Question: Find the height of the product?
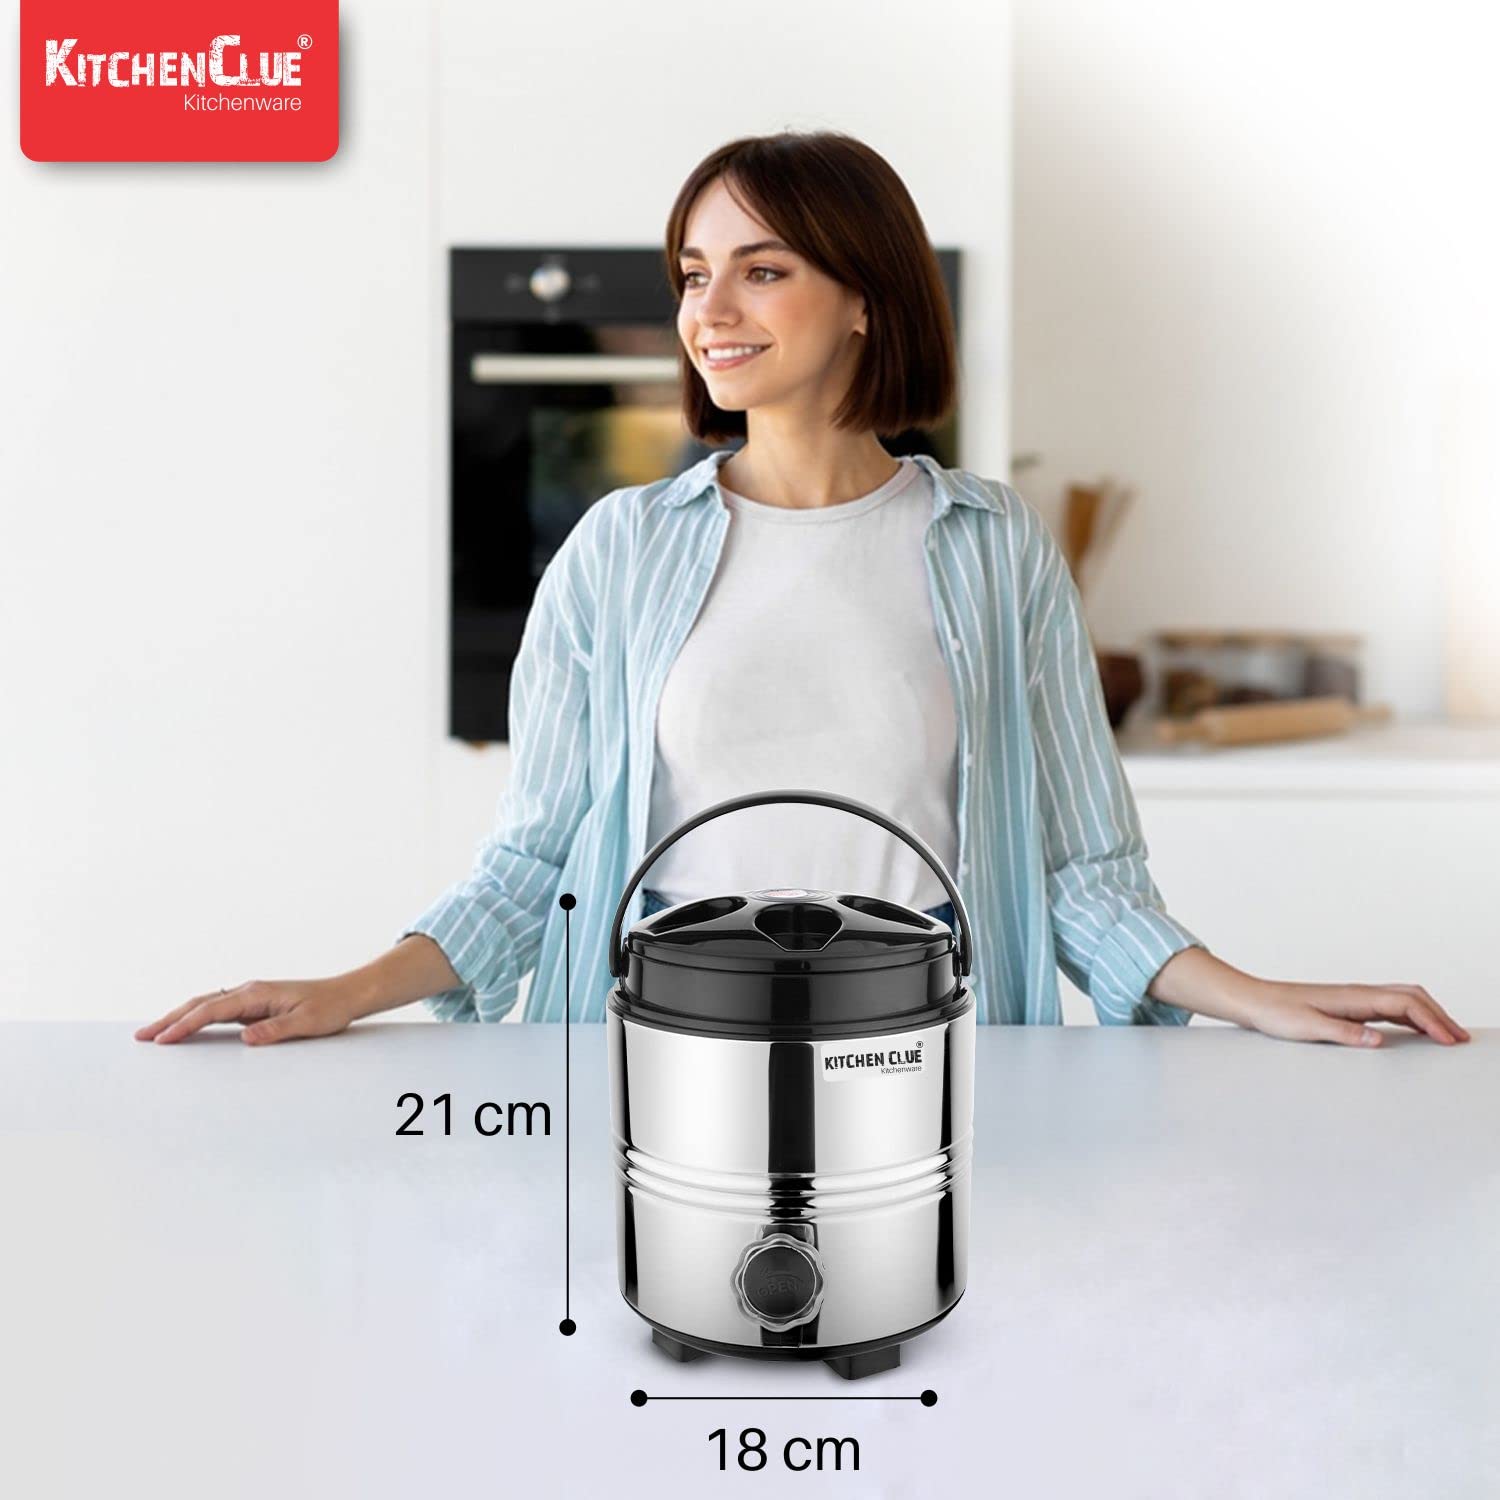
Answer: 21.0 centimetre